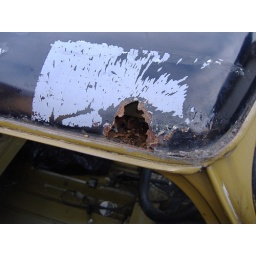
Rusty hole in the roof above drivers side door